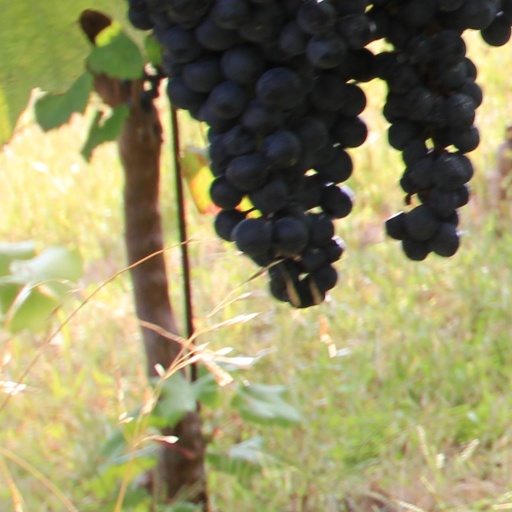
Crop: grape